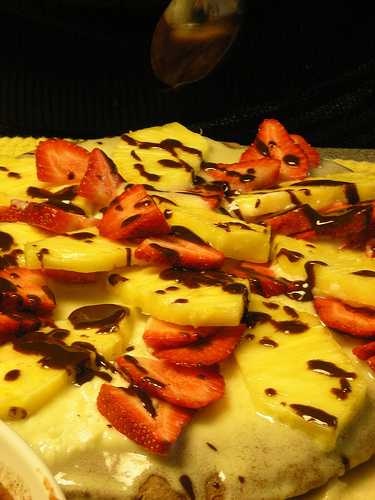
Label: Pineapple